Sophie, Duchess of Edinburgh

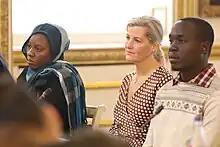
Sophie at the 2018 Preventing Sexual Violence in Conflict Film Festival. Much of her charity work involves women's rights.

On 26 March 2015, Sophie attended the reburial of Richard III of England in Leicester Cathedral. In May 2015, Sophie represented the Queen in the 70th anniversary celebrations to mark the Liberation Day of the Channel Islands. The Countess delivered a message from the Queen, who paid tribute to the island's continued allegiance and loyalty to the Crown. She visited Canada and the United States in November 2015. While in Toronto, she criss-crossed across the city, making stops at the Royal Agricultural Winter Fair and the UHN's Toronto General Hospital and Toronto Western Hospital, of which she is patron. Sophie then travelled to New York City, paying an emotional visit to the National September 11 Memorial & Museum. Sophie also made an appearance at an Armistice Day service at the Queen Elizabeth II September 11th Garden, which was opened in commemoration of the 67 British victims of the attack. The Countess later attended the 100 Women in Hedge Funds Gala dinner in Manhattan.